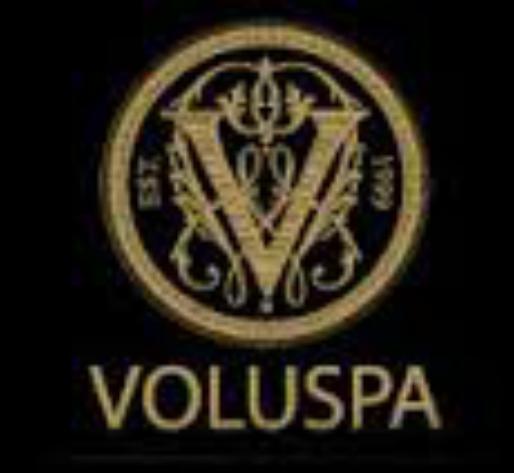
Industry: Necessities